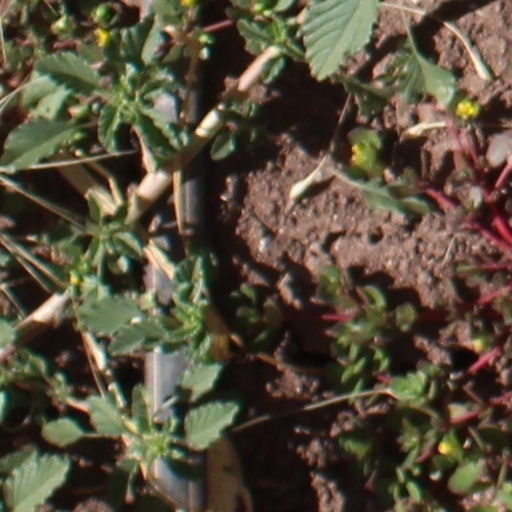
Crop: wheat